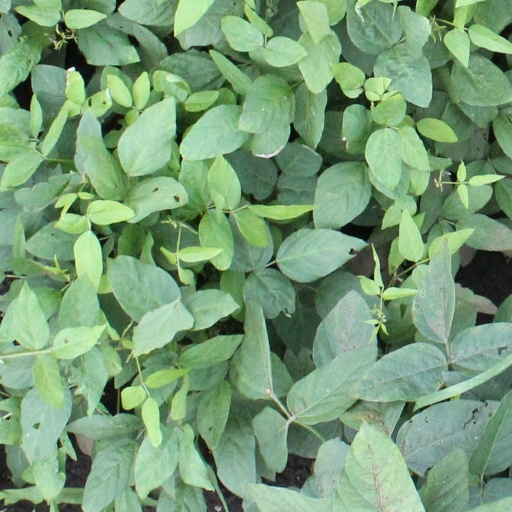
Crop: soybean